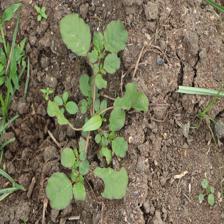
Label: BroadLeafWeed